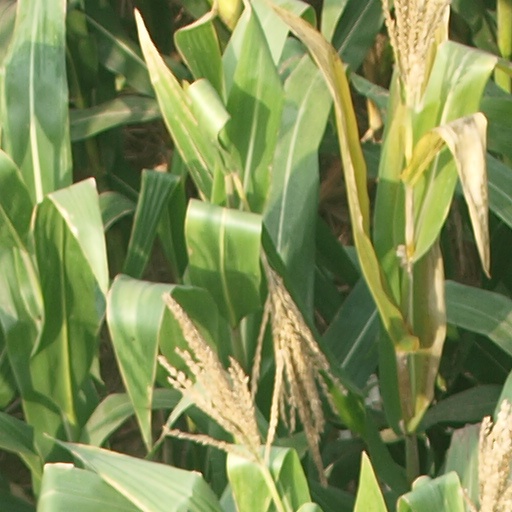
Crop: maize; corn